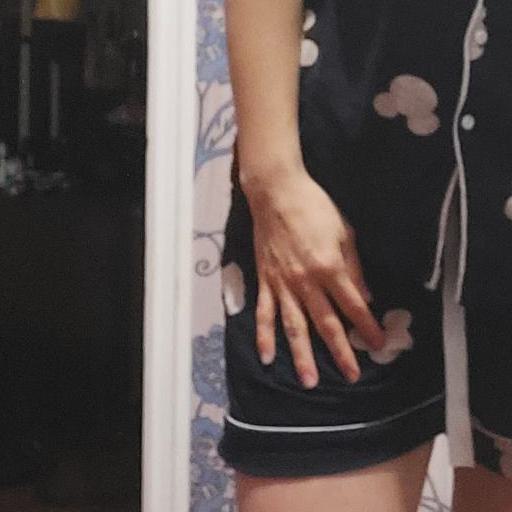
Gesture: no_gesture